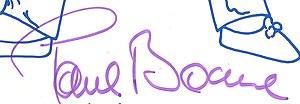
signature de Paul Bocuse sur un menu de son restaurant
Paul Bocuse, né le 11 février 1926 et mort le 20 janvier 2018 dans son Auberge du Pont de Collonges, à Collonges-au-Mont-d'Or, près de Lyon, est un chef cuisinier français.